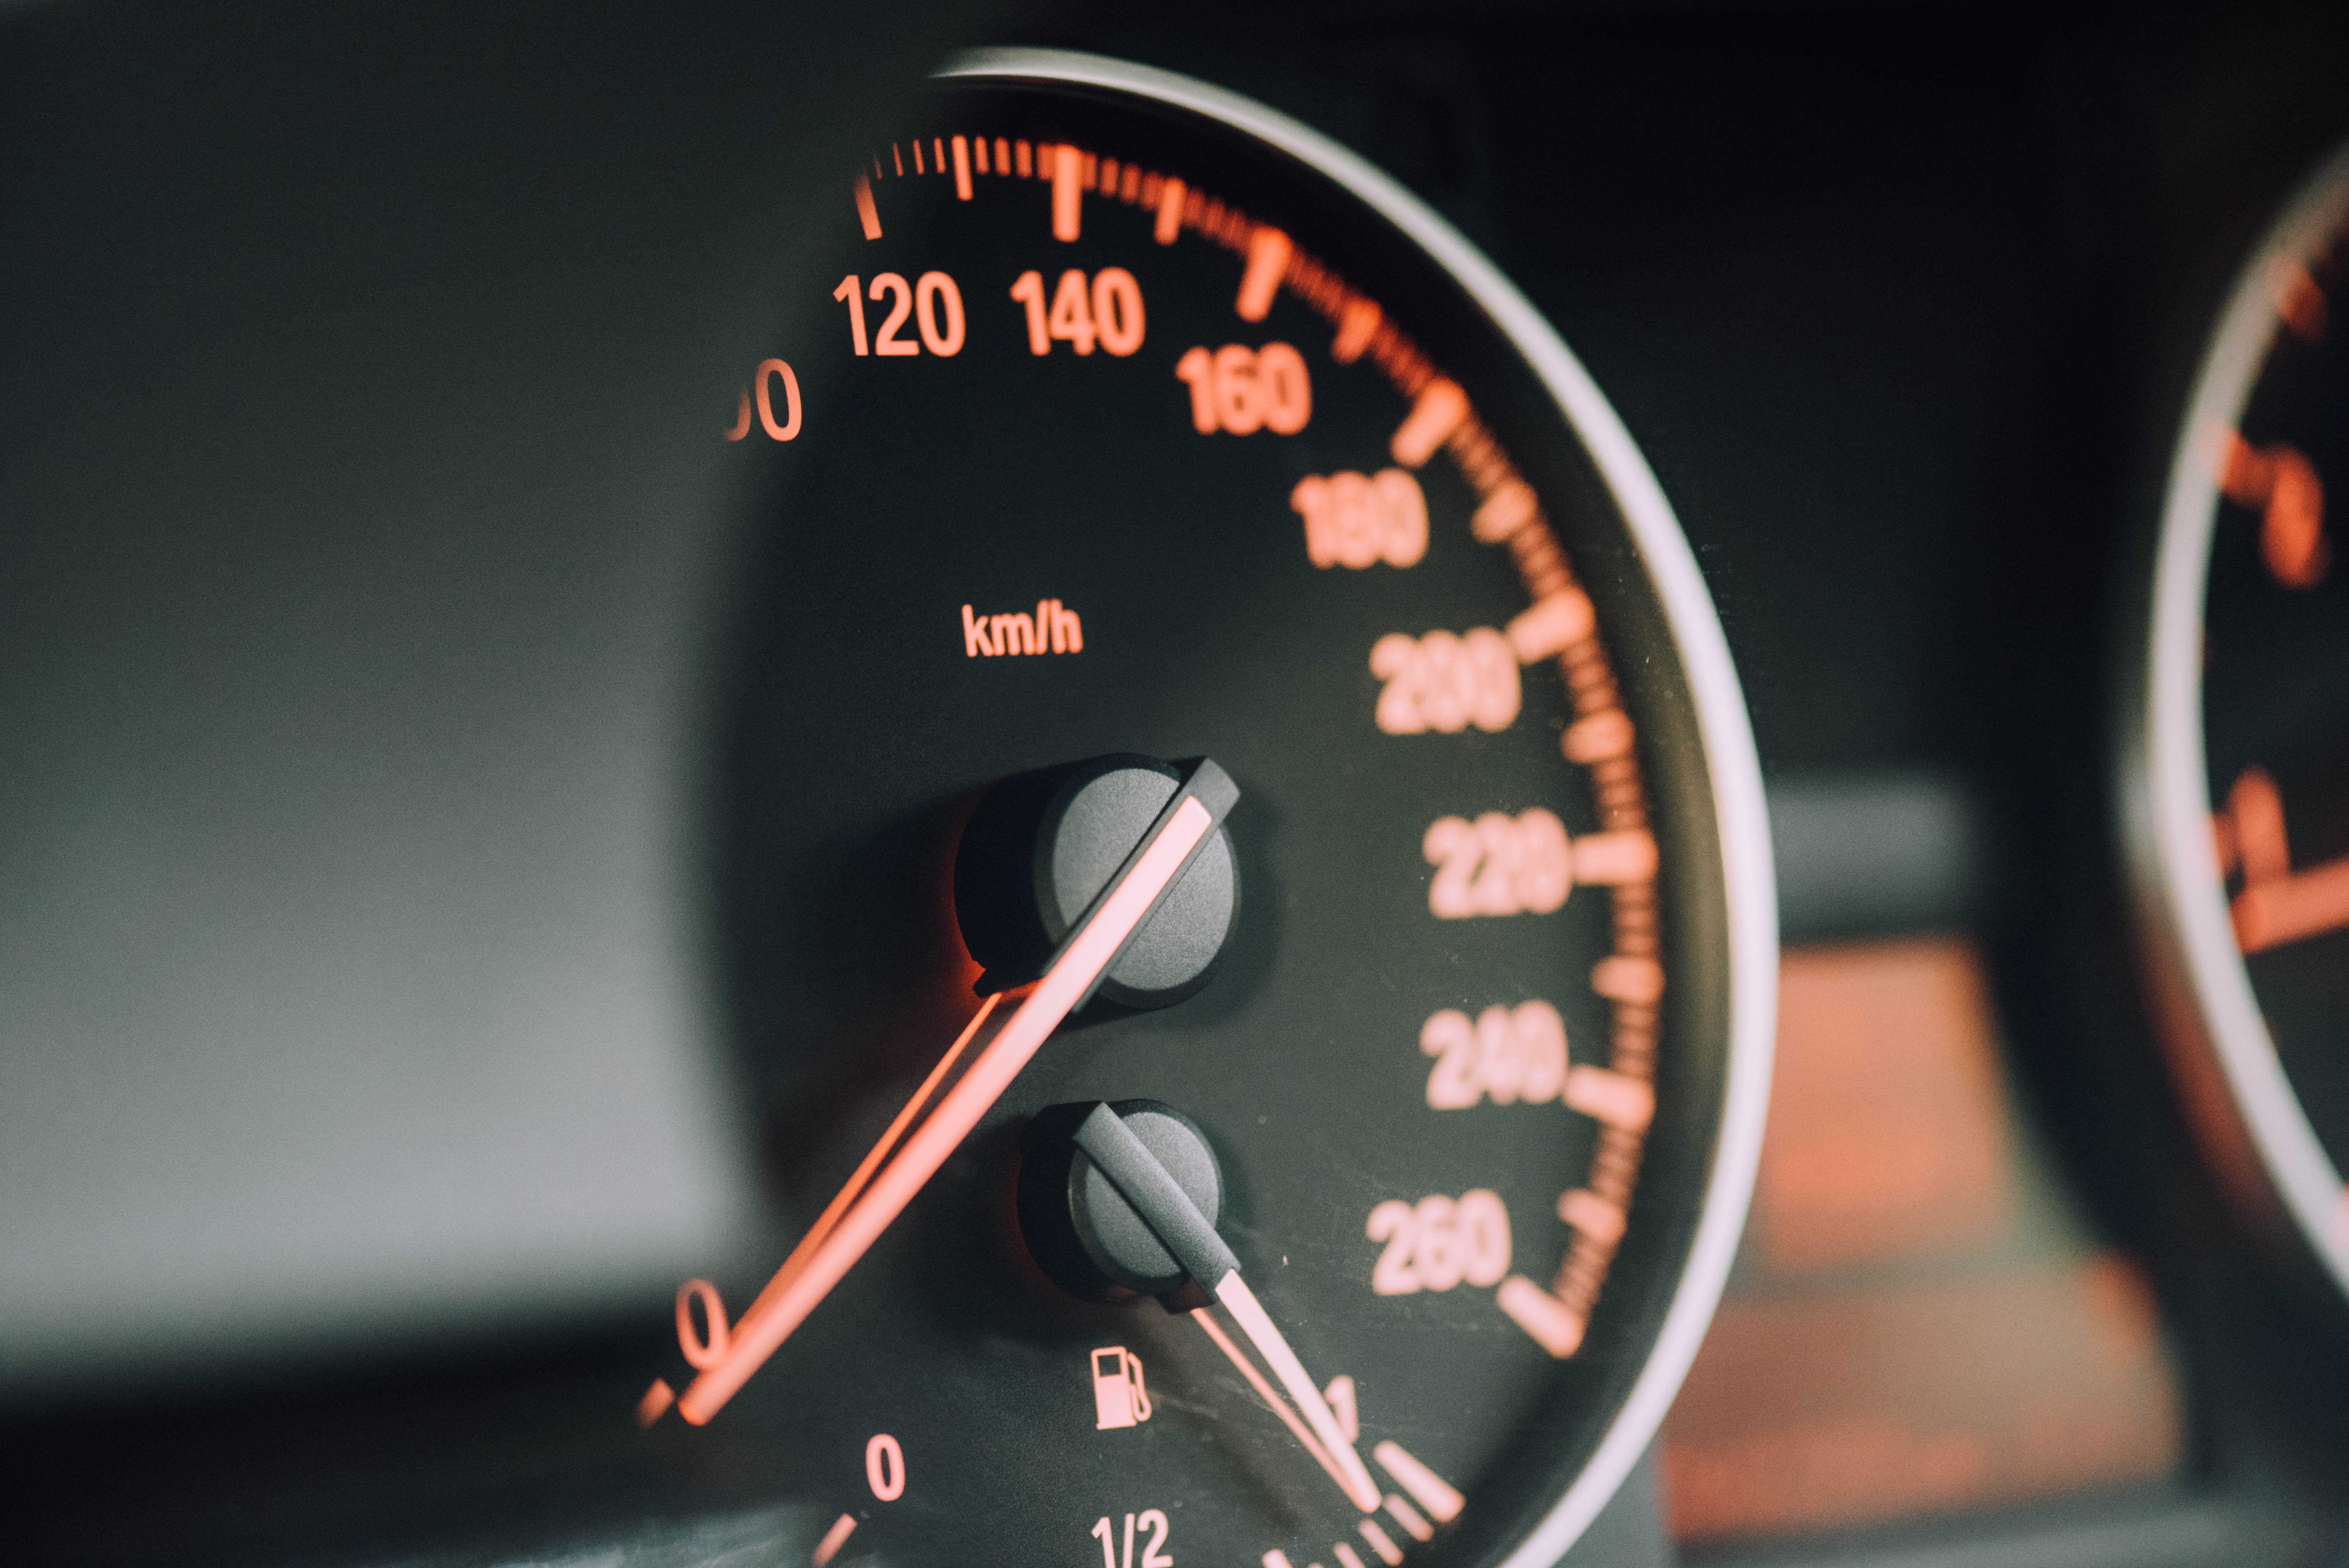
car, vehicle, gauge, speedometer, tachometer, odometer, font, automotive design, measuring instrument